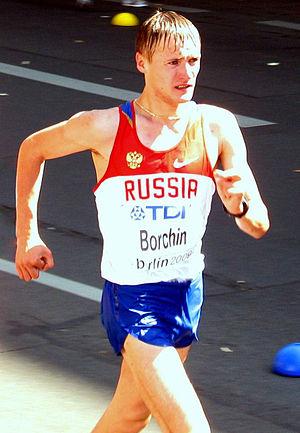
Valeriy Viktorovich Borchin est un athlète russe spécialiste de la marche athlétique. Son club est le Saransk VS.